Question: Please indicate a possible affordance area of drink_with_cup that can be used for holding
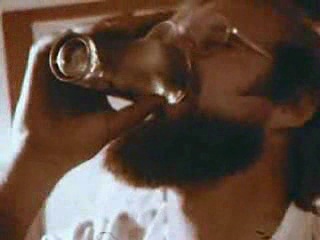
Answer: [54.5, 33, 180.5, 104]